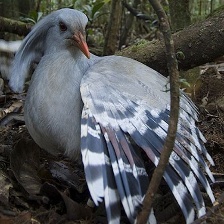
Species: KAGU
Scientific name: RHYNOCHETOS JUBATUS